Fake Number

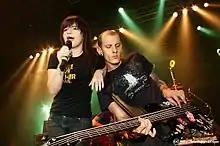
Vocalist Elektra and guitarist Pinguim at a performance in 2008

Fake Number was formed in March 2006 in the city of Lorena, São Paulo by vocalist and sole female member Elektra, guitarist Pinguim (who was, alongside Elektra, the only founding member to remain in all of the group's line-ups), drummer Tony and bassist Mark, with second guitarist Gabriel ("Gah") joining some months later. Citing Charlie Brown Jr., Blink-182 and Paramore as major influences, their first release was the single "Segredos que Guardei" in 2007; pre-produced by Lampadinha, who previously worked with Charlie Brown Jr. and CPM 22, a music video for it was made, featuring a guest appearance by famous blogger MariMoon. Catching the attention of label Urubuz Records, they would release soon after their debut album "Cinco Faces de um Segredo". In 2009, they were chosen the "Best Brazilian Band of 2008" by Zona Punk.